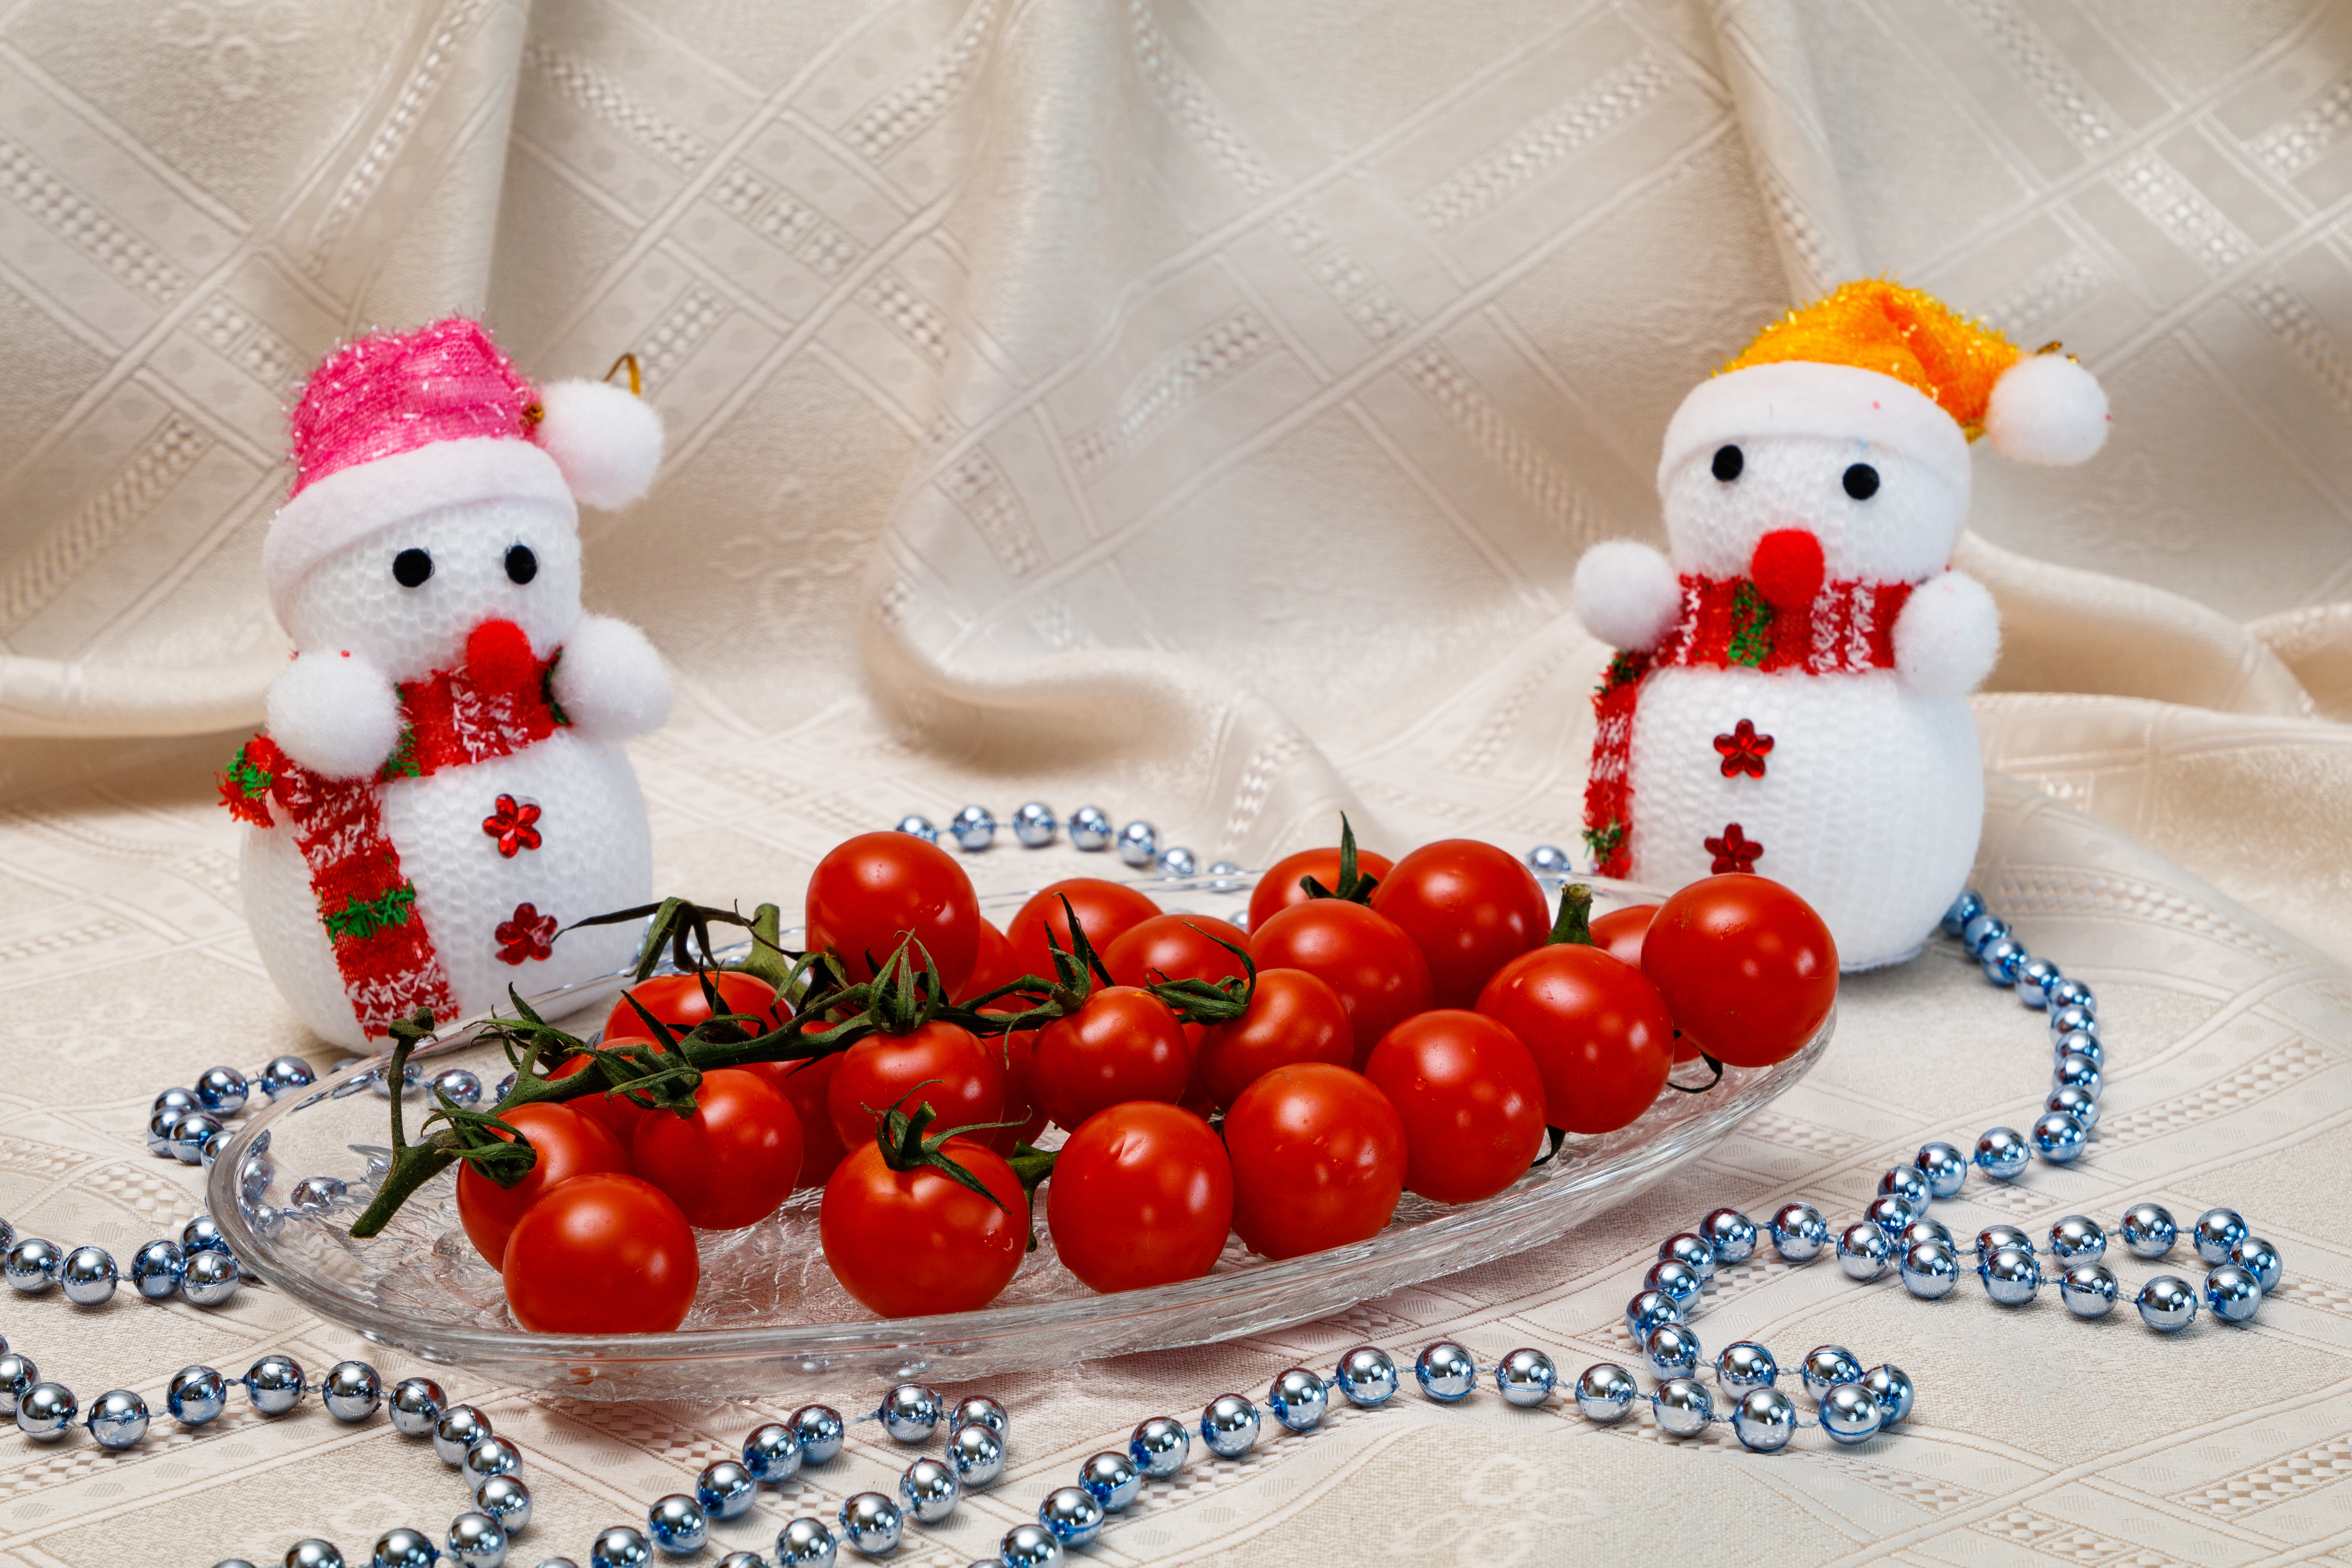
christmas, new year, christmas tree, christmas tree toy, decorations, christmas garland, winter, christmas ball, New Year's pictures, christmas pictures, holiday, balls, lights, night, shine, fun, produce, fruit, ingredient, toy, snowman, natural foods, bush tomato, fictional character, still life photography, cherry tomatoes, stuffed toy, plum tomato, berry, nightshade family, tomato, solanum, vegetable, figurine, holly